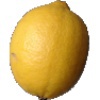
Label: lemon